Saga of the Greenlanders

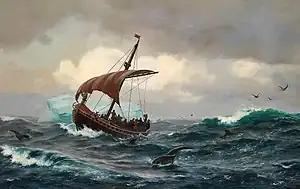
"Summer on the Greenland coast circa year 1000" by Carl Rasmussen

Thorvard takes his men and begins tying up all the men from the other camp in a sneak attack while they are still sleeping. Freydis has each man killed on the spot if they belong to Finnbogi and Helgi's crew. Soon, only the 5 women are left alive, but no man dares to kill them. In response Freydis says, "Hand me an axe." She makes quick work of slaying the women and is very pleased with how well her morning has gone. She tells all involved that anyone who speaks a word of the events will be killed. The plan is to say that the brothers chose to stay behind in Vinland when Freydis returns to Greenland.